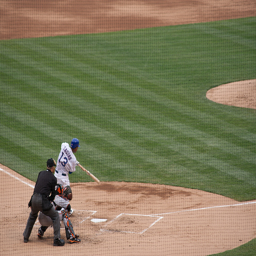
A baseball player swinging a baseball bat over home plate.
Baseball player preparing to swing his bat at the plate.
A baseball game in progress with the pitch in the middle of a swing.
A batter swings at the ball as the catcher and umpire watch.
A person that is swinging a bat in a baseball game.